History of the Falkland Islands

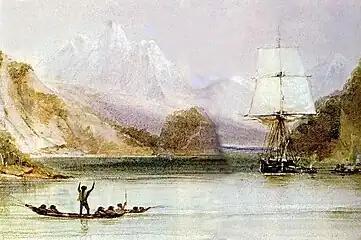
A watercolour by 's draughtsman, Conrad Martens. Painted during the survey of Tierra del Fuego, it depicts "Beagle" being hailed by native Fuegians. "Beagle" visited the Falklands in 1834, and a Fuegian "mission" was later planted on Keppel Island in the west of the Falklands

In 1823, the United Provinces of the River Plate granted fishing rights to Jorge Pacheco and Luis Vernet. Travelling to the islands in 1824, the first expedition failed almost as soon as it landed, and Pacheco chose not to continue with the venture. Vernet persisted, but the second attempt, delayed until winter 1826 by a Brazilian blockade, was also unsuccessful. The expedition intended to exploit the feral cattle on the islands but the boggy conditions meant the gauchos could not catch cattle in their traditional way. Vernet was by now aware of conflicting British claims to the islands and sought permission from the British consulate before departing for the islands.